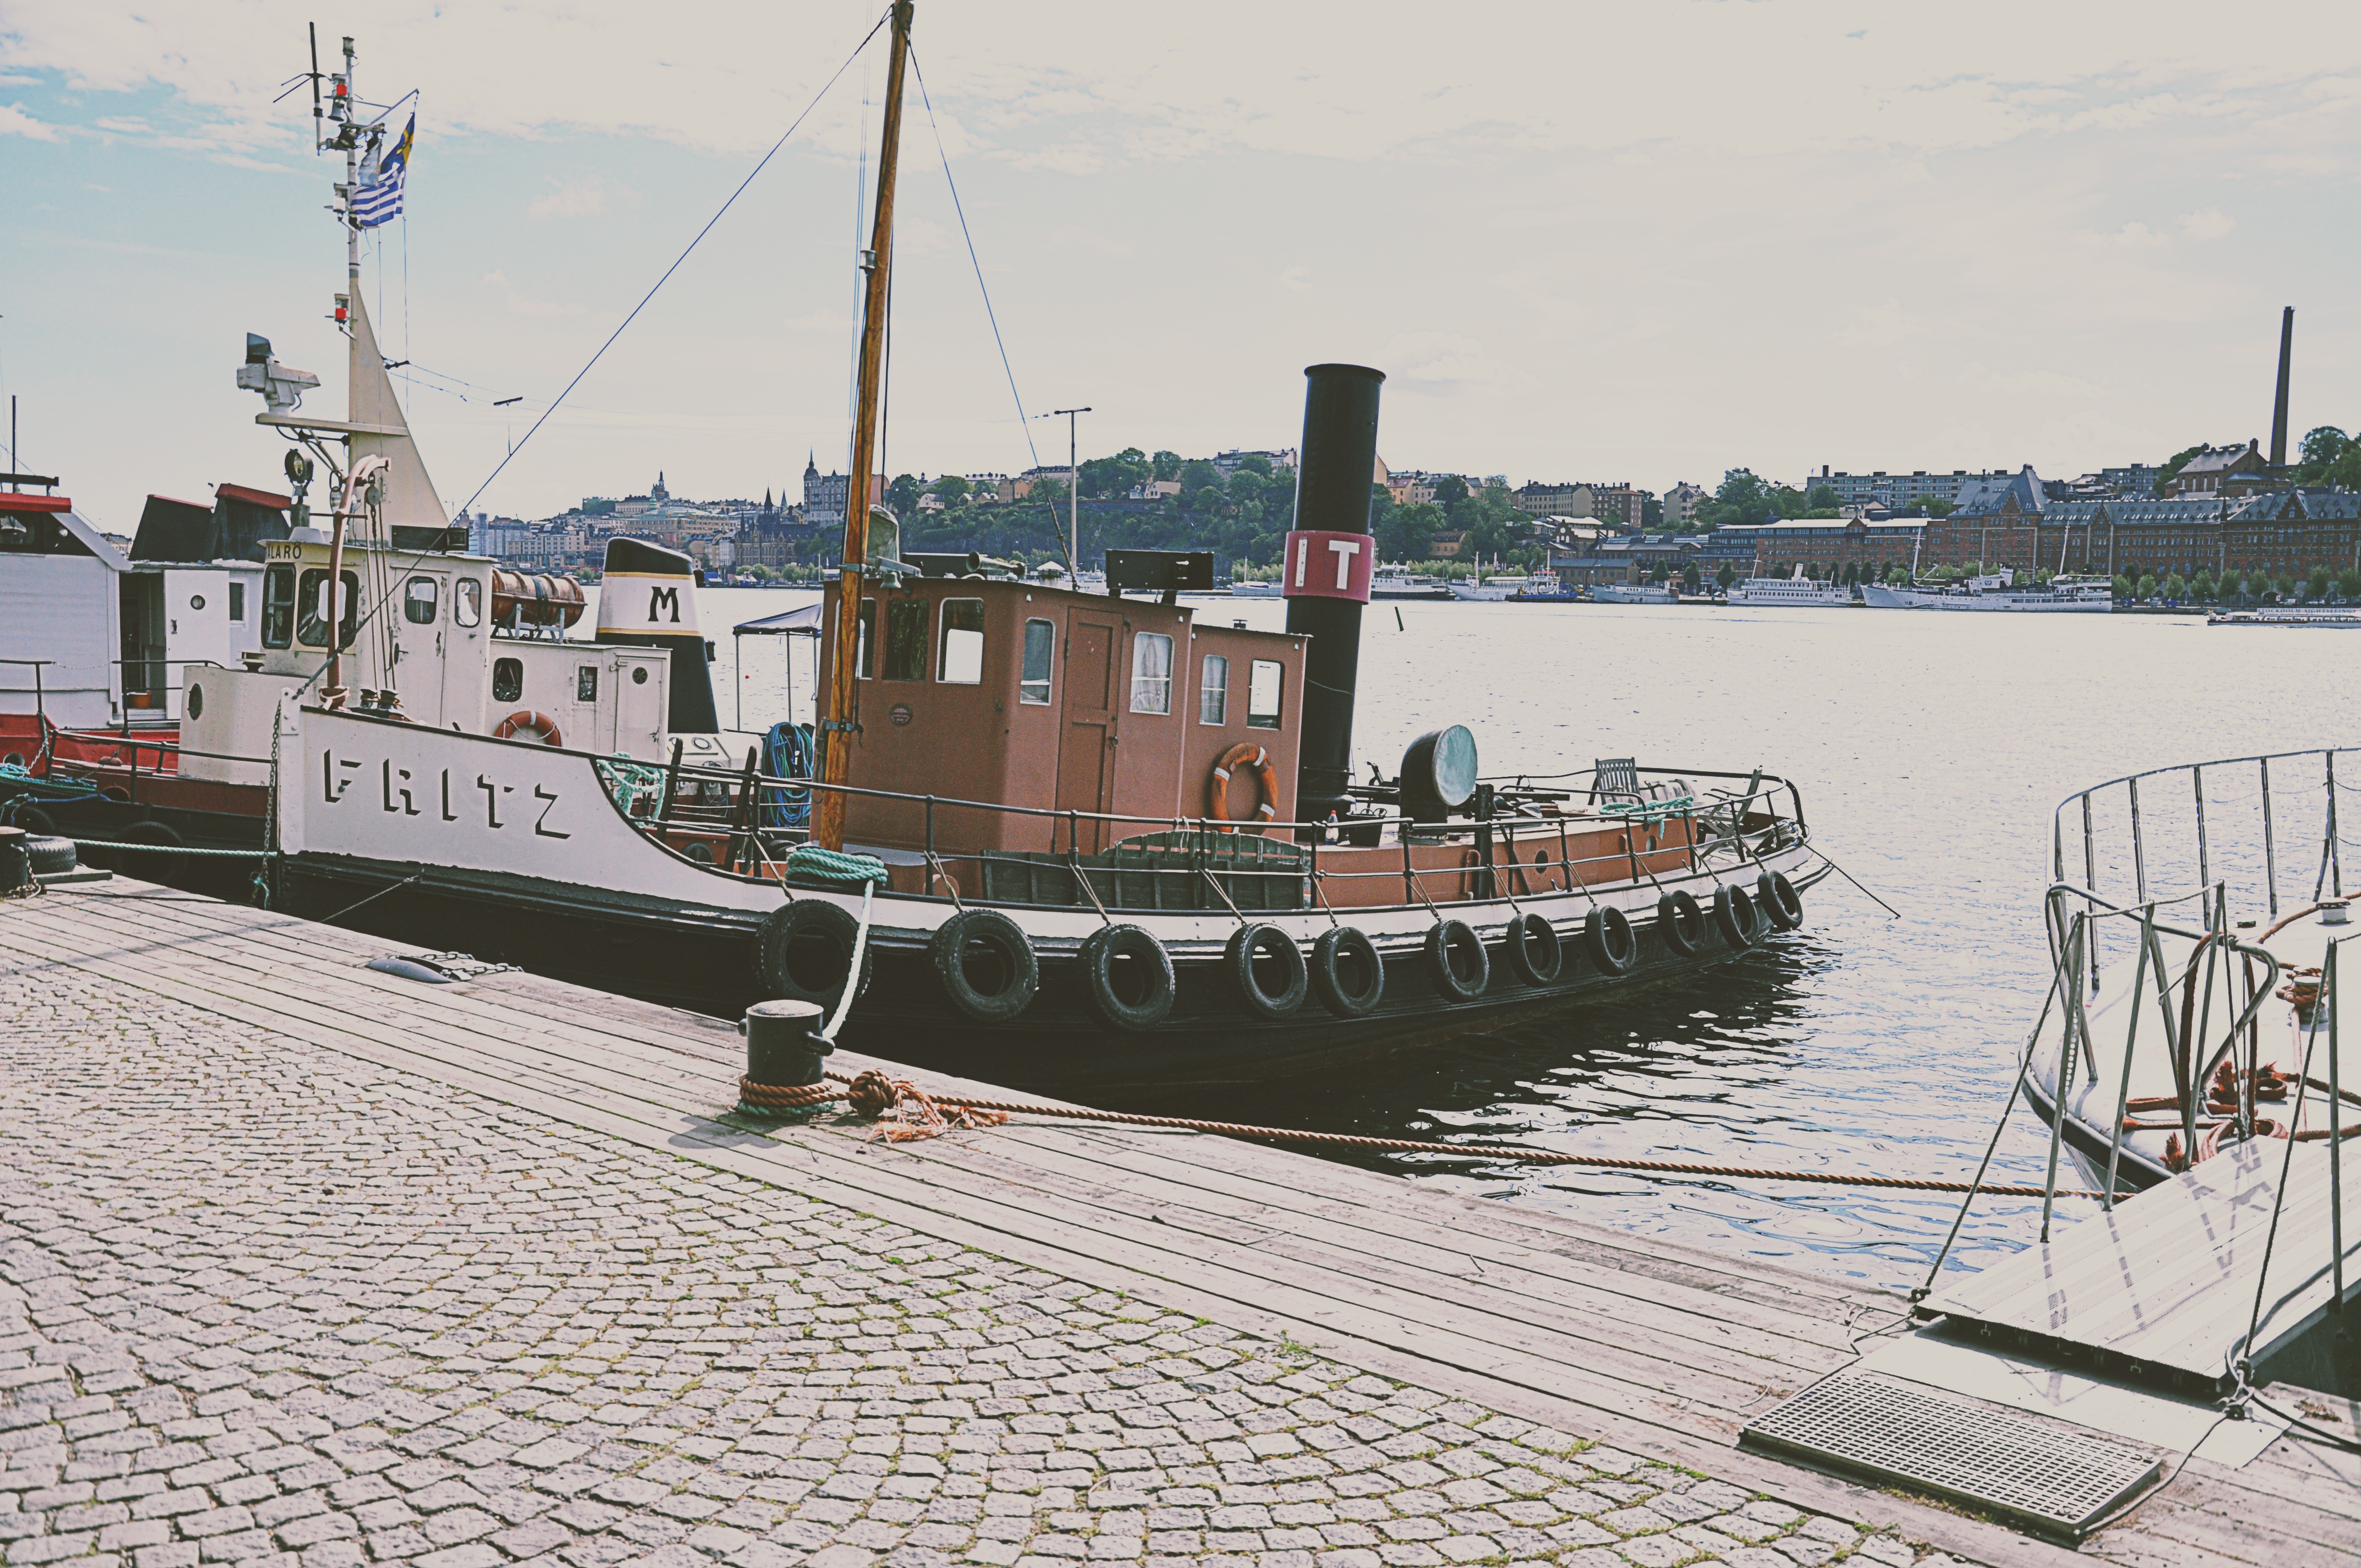
sea, dock, boat, ship, vehicle, harbor, marina, port, infrastructure, channel, tugboat, watercraft, fishing vessel, freight transport